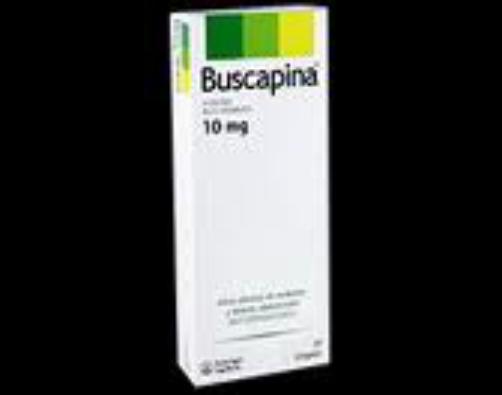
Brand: buscapina
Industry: Necessities